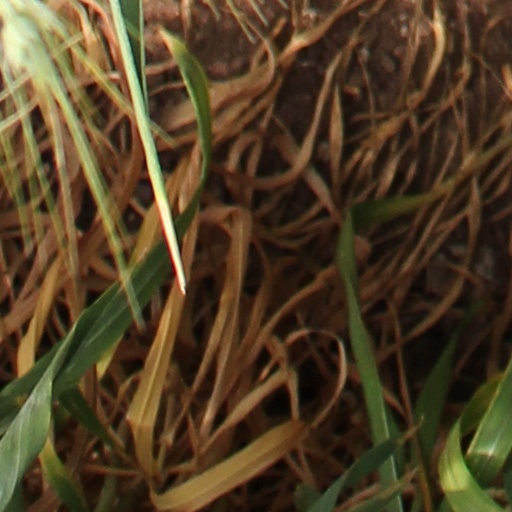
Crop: wheat